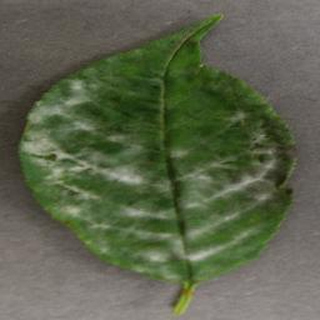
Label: cherry_powdery_mildew